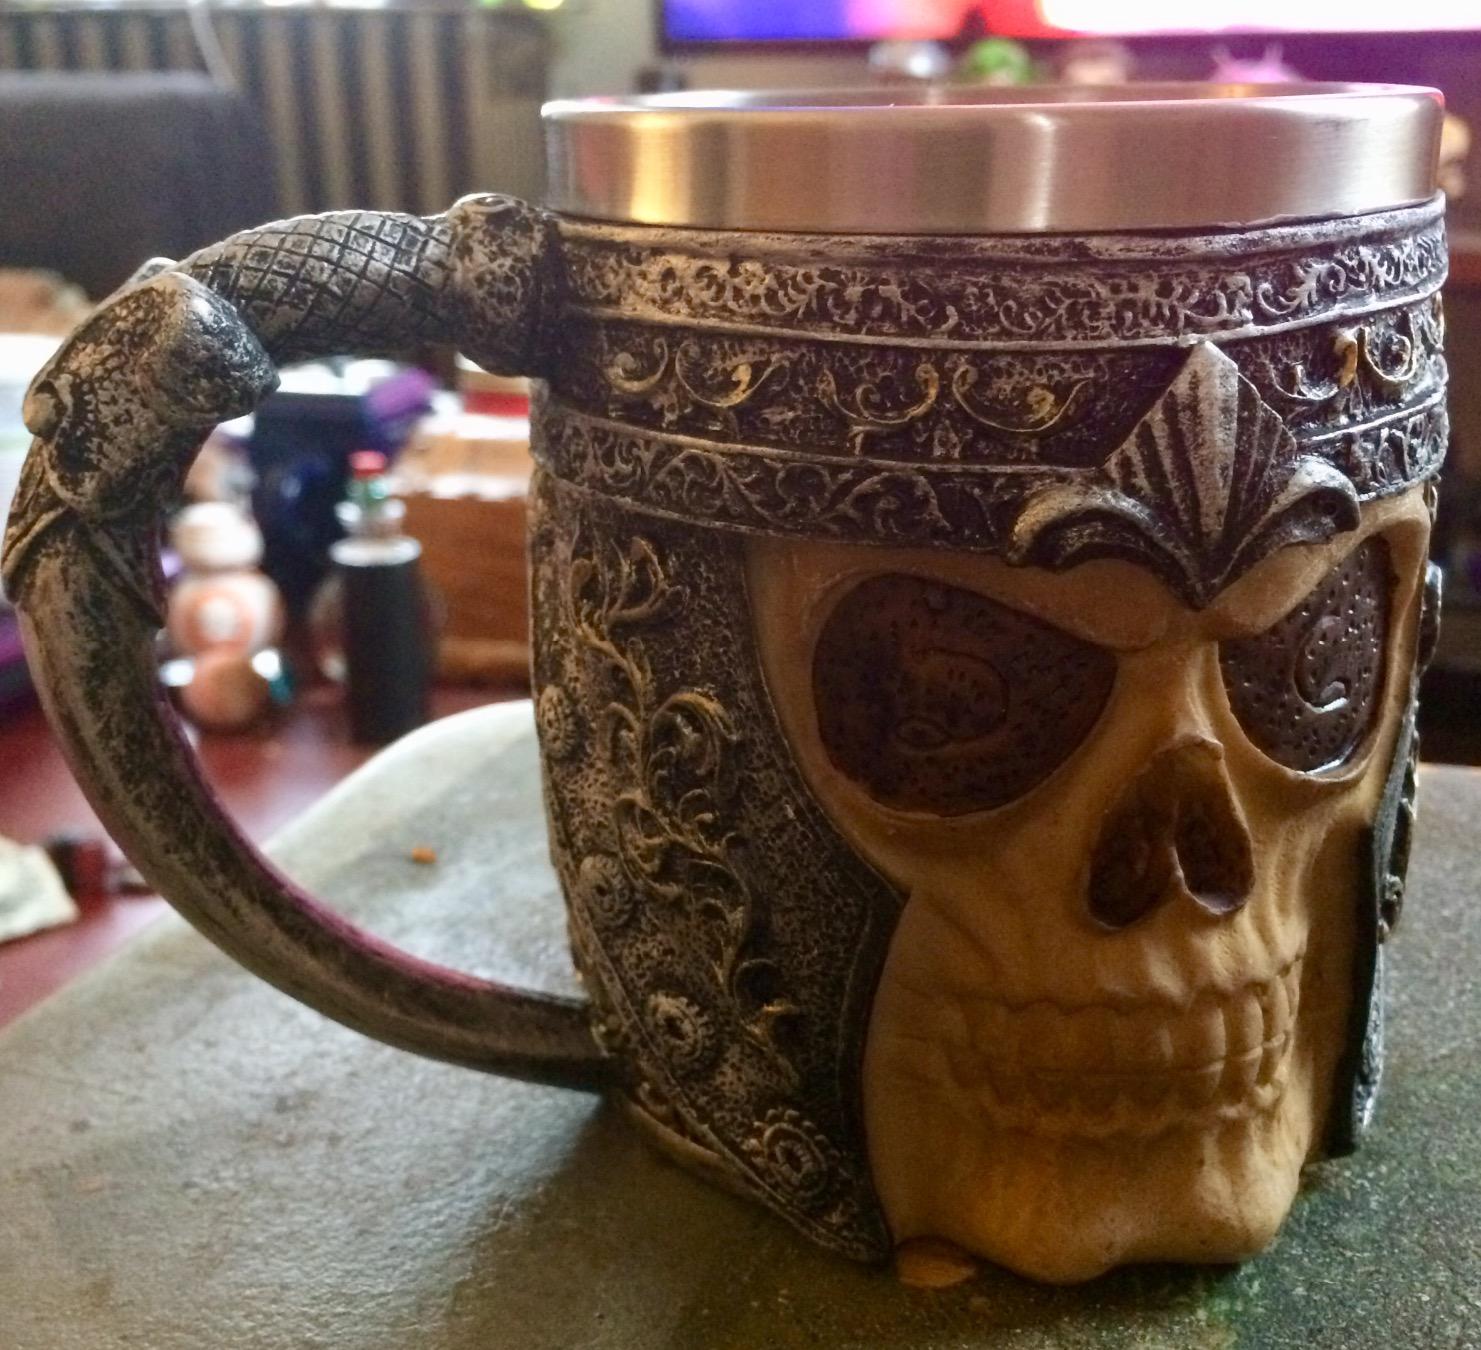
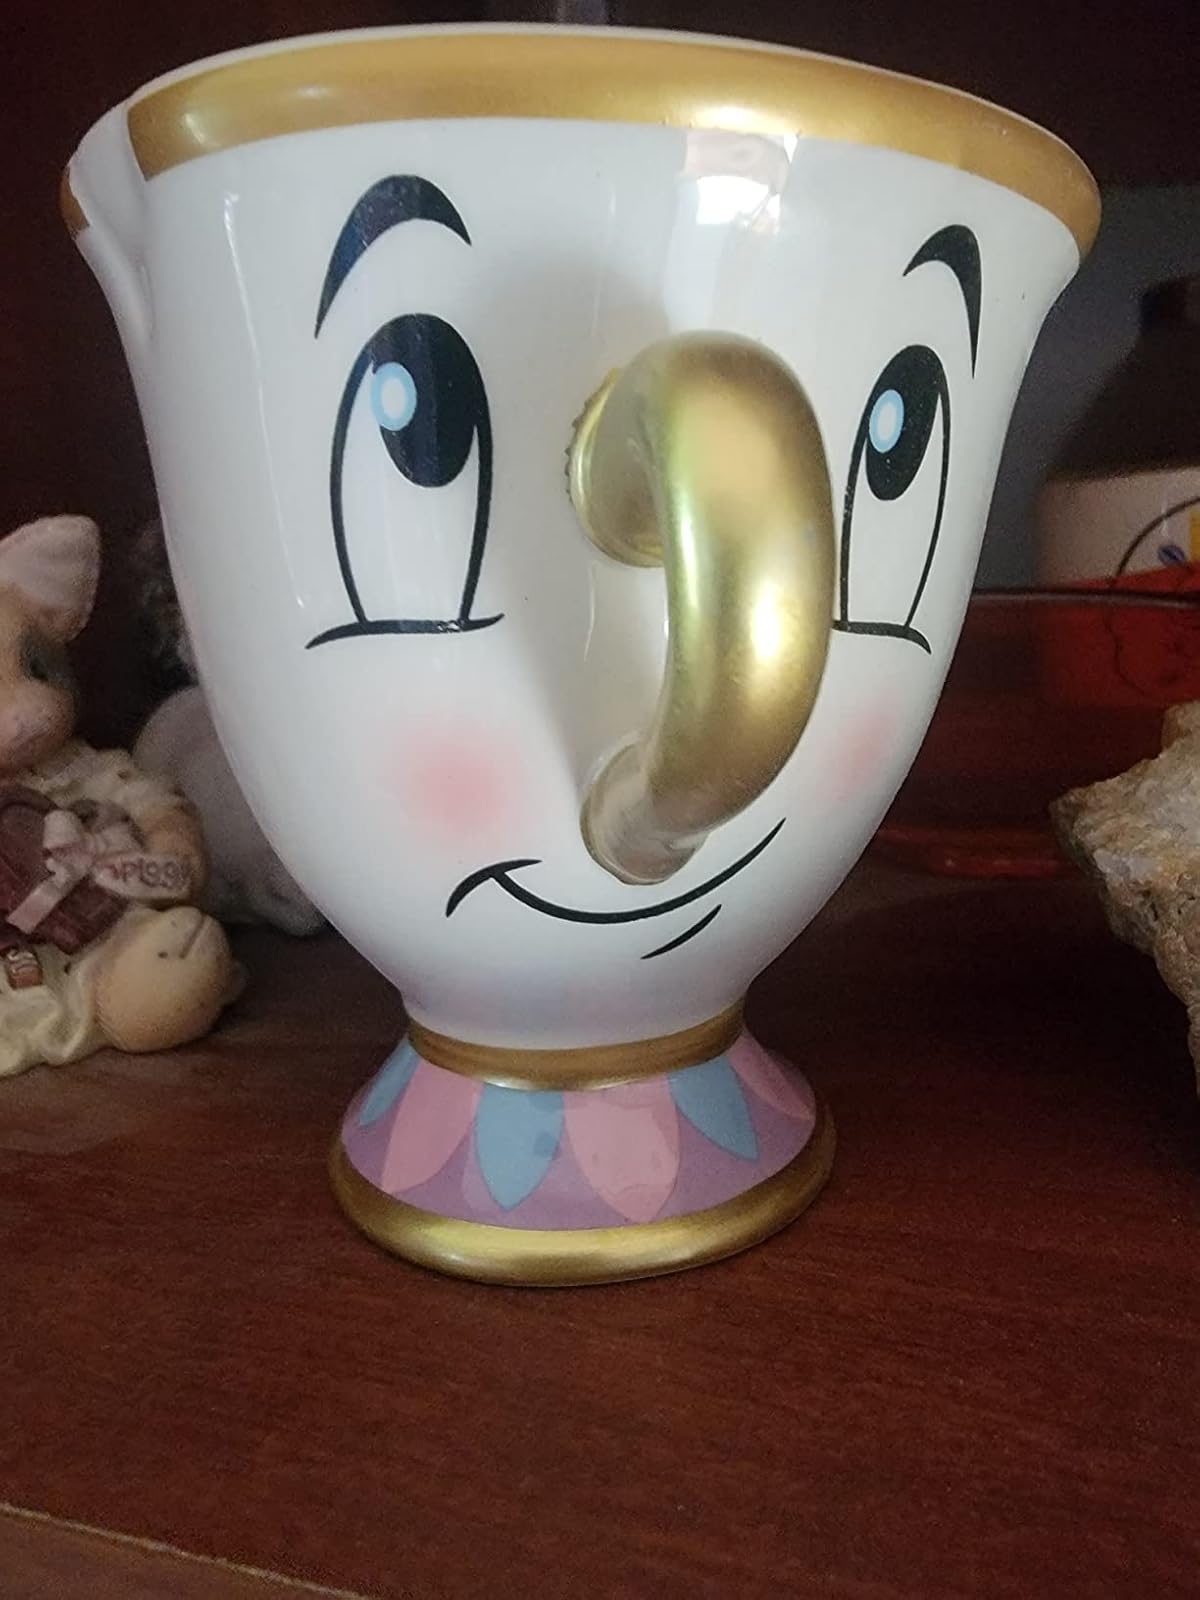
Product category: items_mug
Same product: no